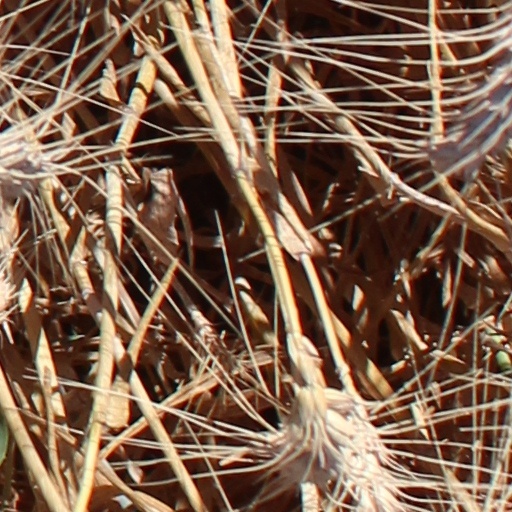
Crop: wheat